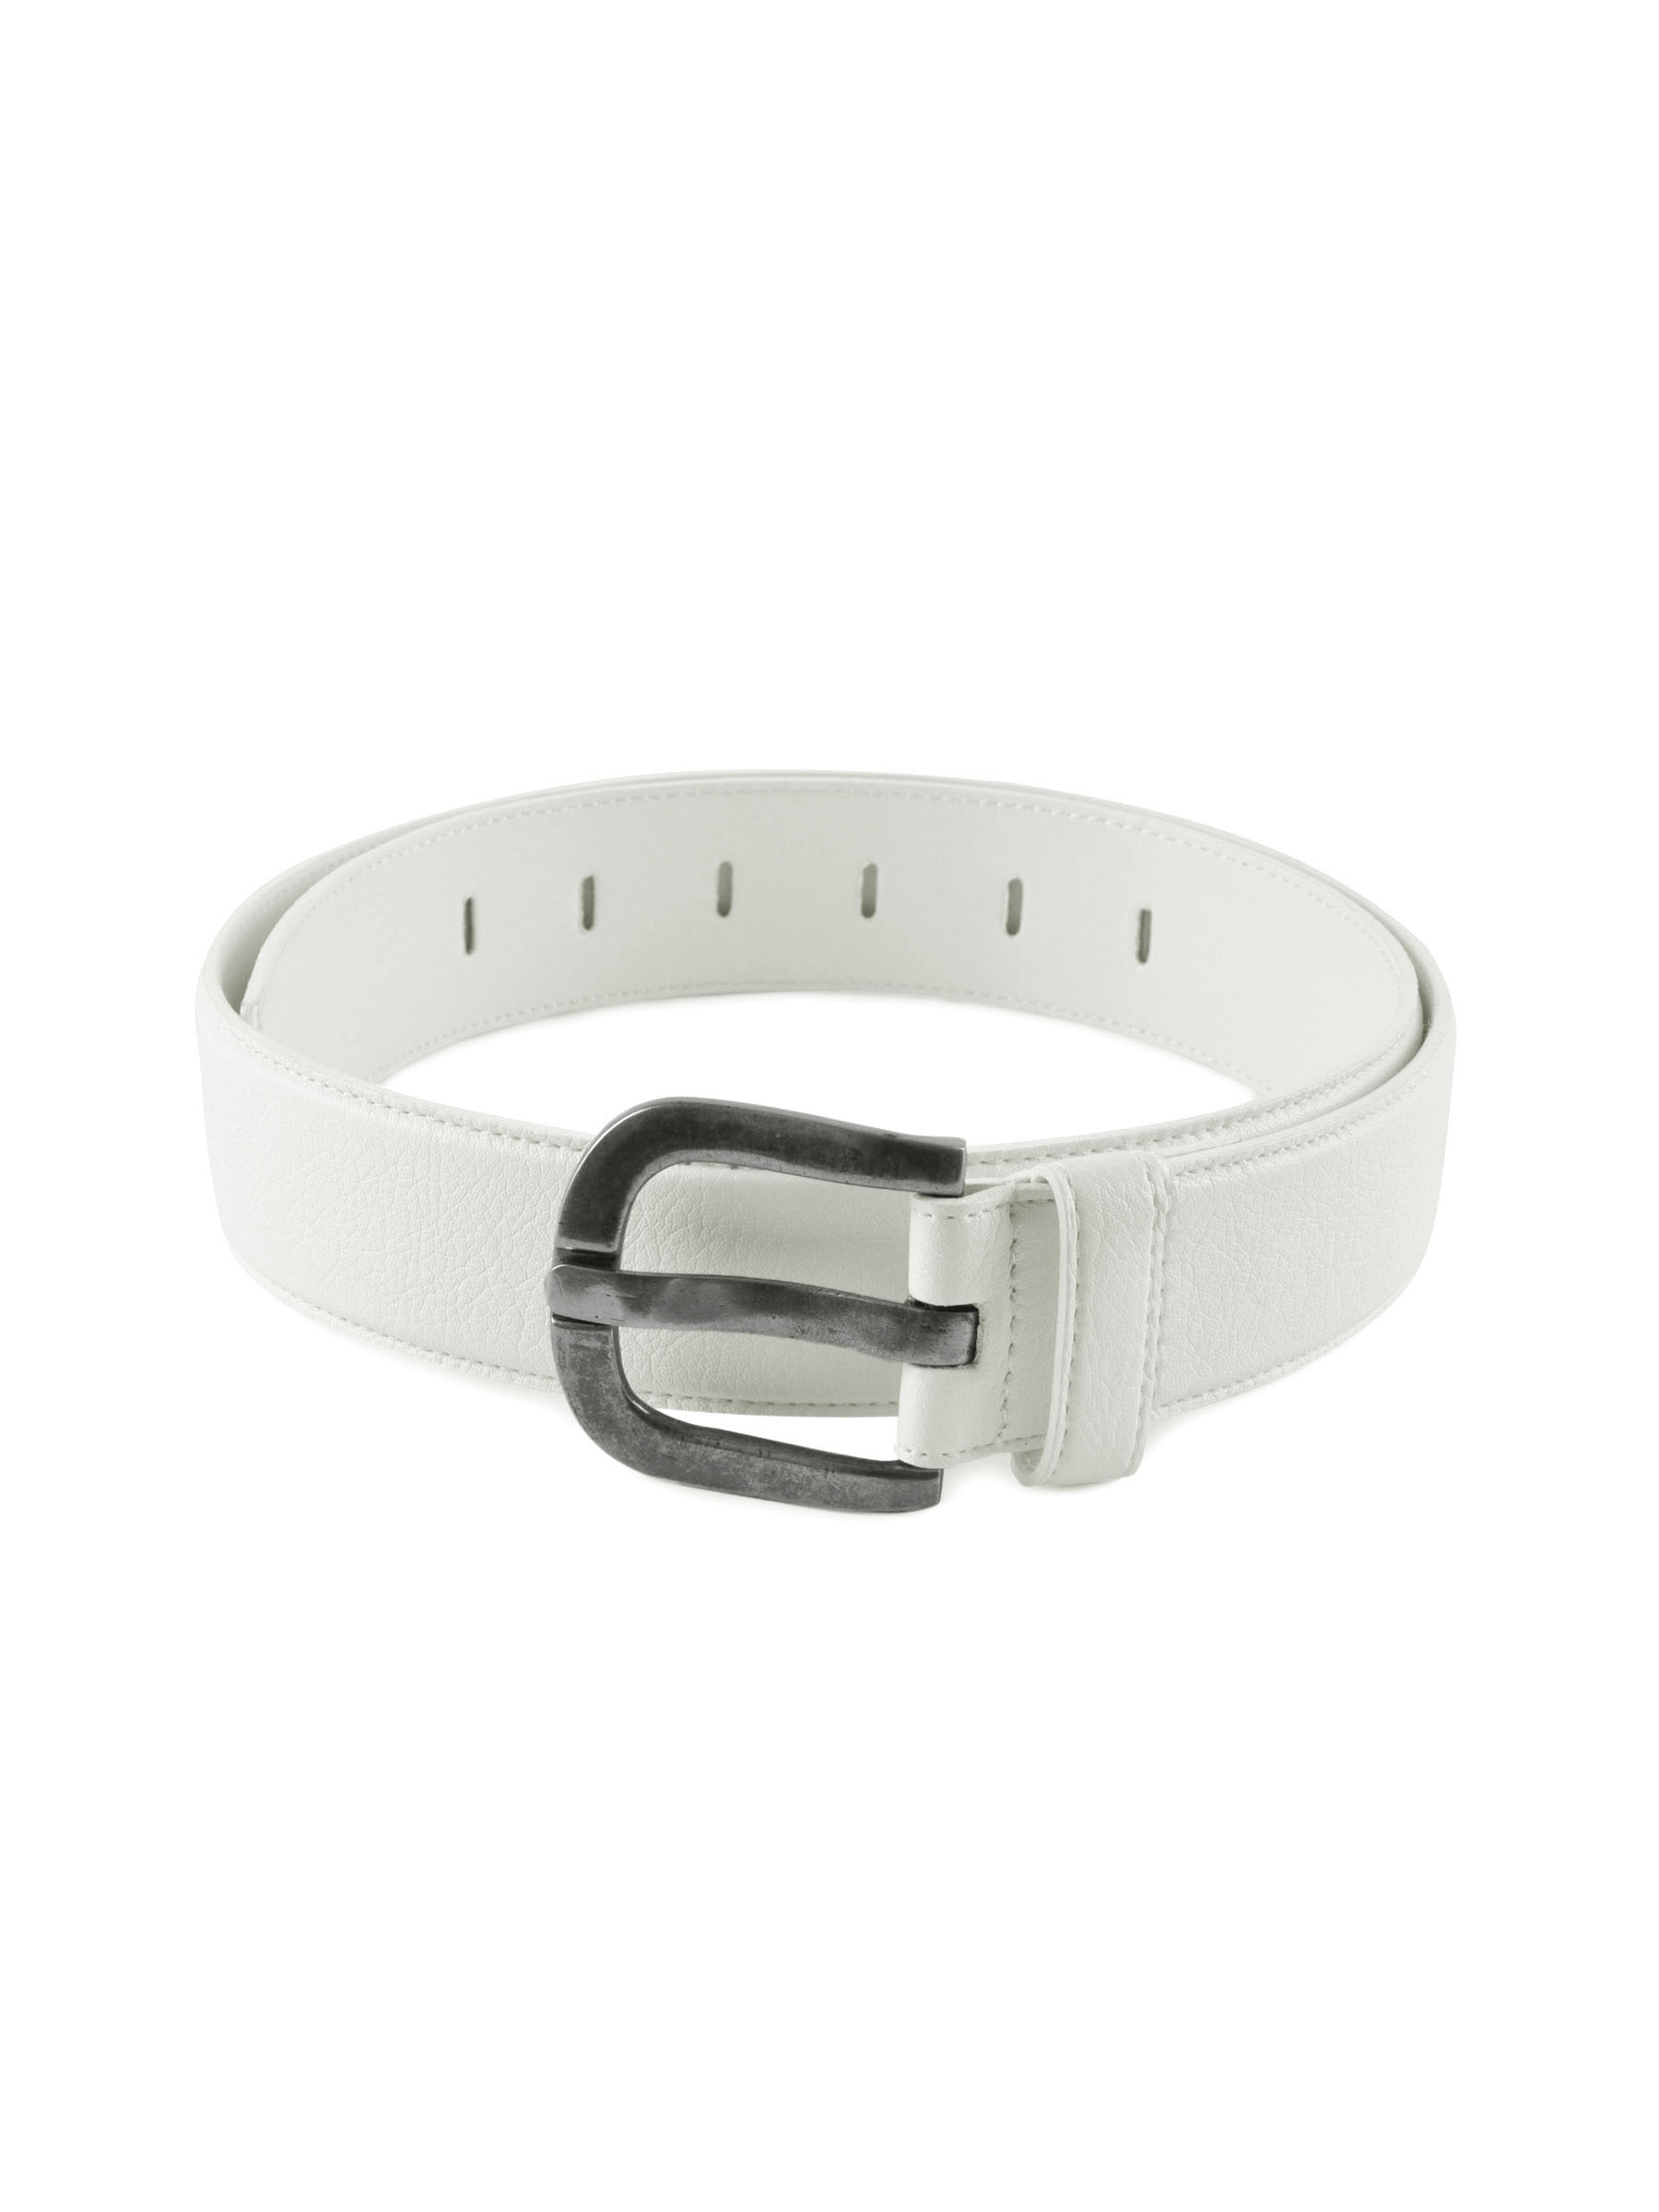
Fastrack Men Leatherette White Belt
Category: Accessories / Belts / Belts
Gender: Men
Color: White
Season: Winter 2016
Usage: Casual